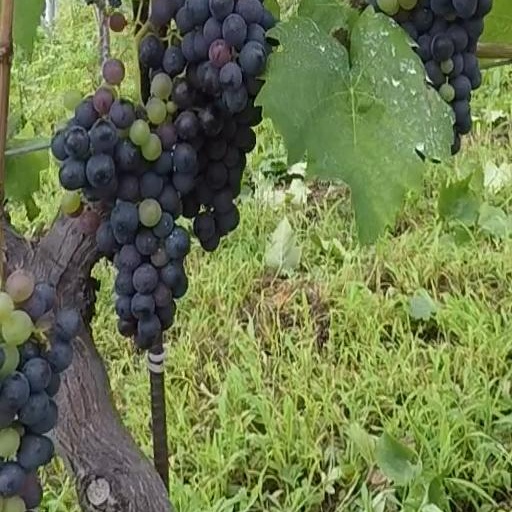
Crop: grape